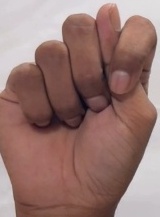
ASL sign: T